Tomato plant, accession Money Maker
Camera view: horizontal (90 deg, fisheye); turntable rotation: 210 degrees
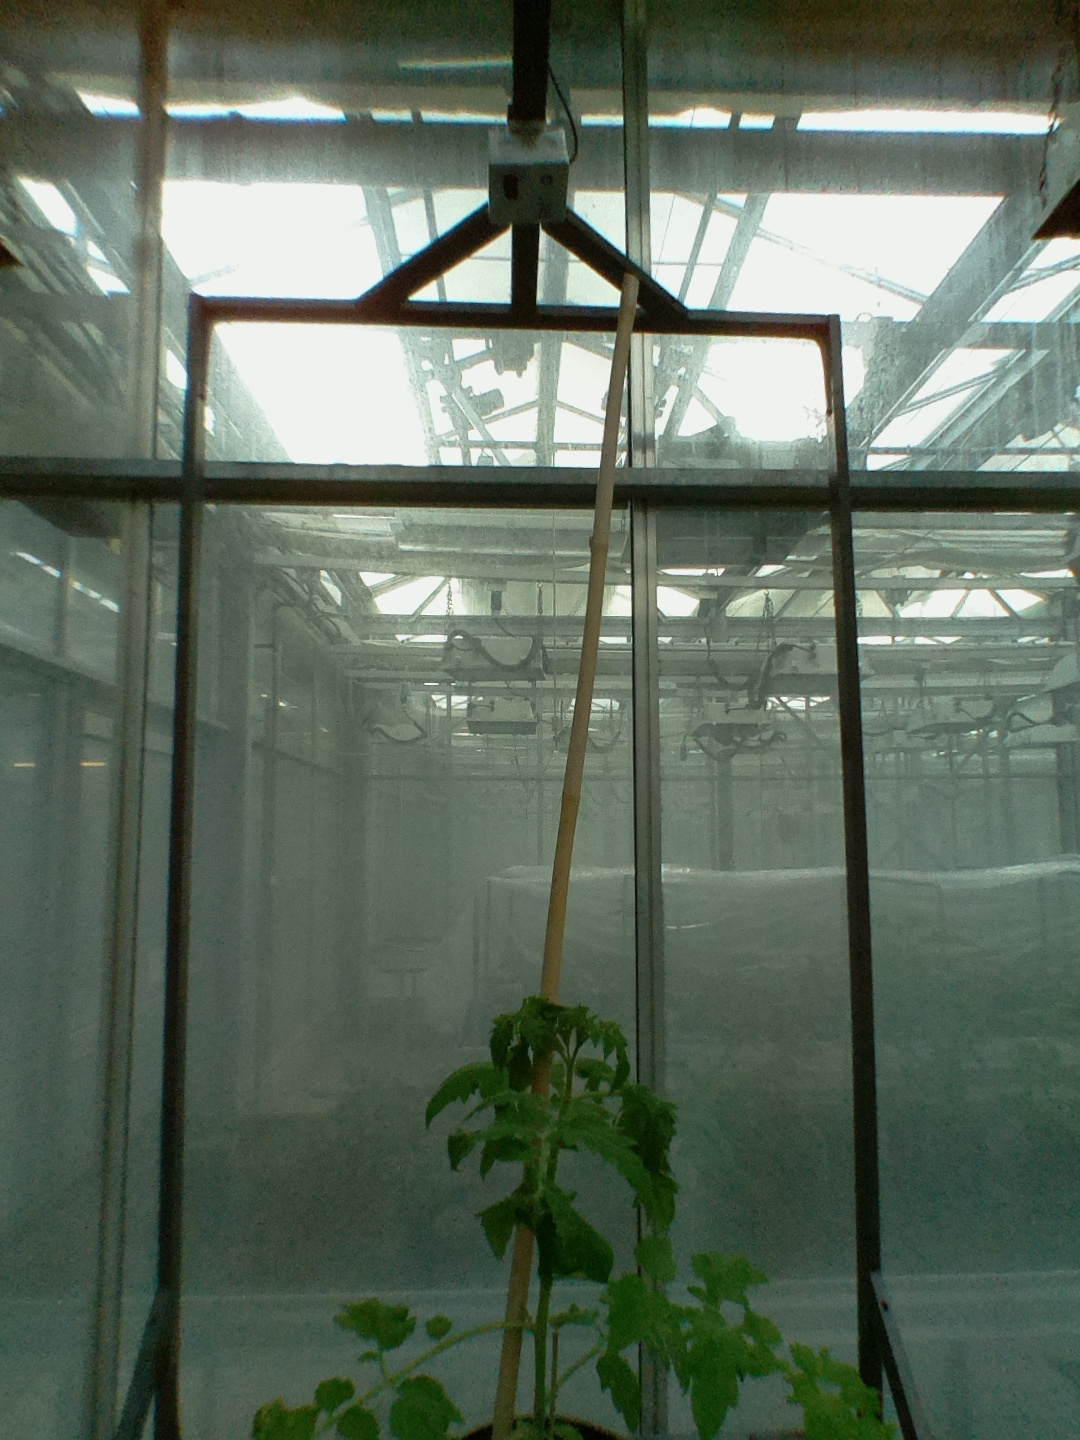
BBCH growth stage 14: 8 of true leaves visible